Fountain Lake Farm

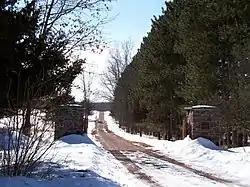
Entrance into Fountain Lake Farm

Fountain Lake Farm, also known as the Wisconsin Farm Home of John Muir, is a historic farm and National Historic Landmark in rural Montello, Wisconsin, United States. The landmark covers part of the farm that was the home of pioneering conservationist John Muir from 1849 to 1856 and 1860 to 1862. Covering , the landmarked area is partly private property and partly in John Muir Memorial County Park, a minimally developed public park.